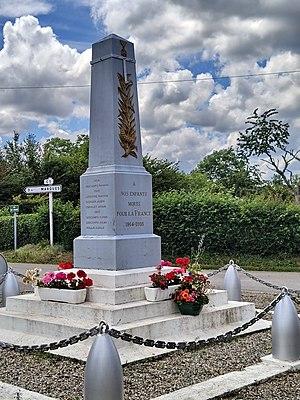
Aubéguimont - Le monument aux morts (début de la liste des Morts pour la France de la Première Guerre mondiale)
Aubéguimont est une commune française située dans le département de la Seine-Maritime en région Normandie.